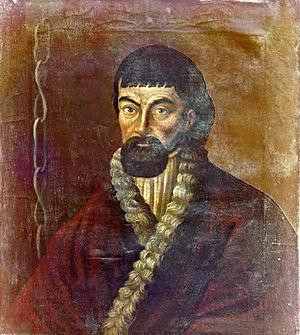
La princesse Tarakanova ou Ielizaveta Vladimirskaïa est une femme d'origine inconnue, née entre 1745 et 1753 et morte le 4 décembre 1775 à Saint-Pétersbourg dans l'Empire russe.
Emelian Pougatchev, né en 1742 dans le village de Zimoveïski-sur-le-Don dans l'Empire russe et décédé le 10 janvier 1775 à Moscou, fut un prétendant au trône ayant mené une insurrection notamment cosaque pendant le règne de Catherine II.